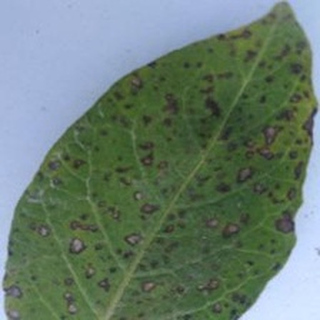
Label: potato_early_blight